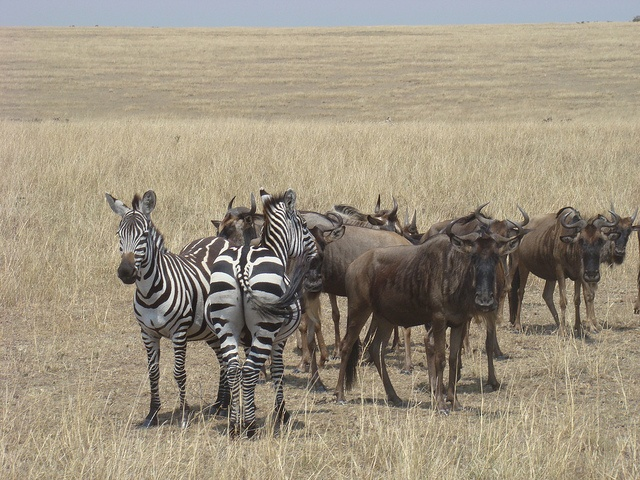
Zebras and water buffalo are standing in the grass.
A few Zebras and horses are together in the wild.
Various different animals that are standing in the grass.
A herd of animals on a grass plain.
Zebras and water buffalo grazing in large grassy field.